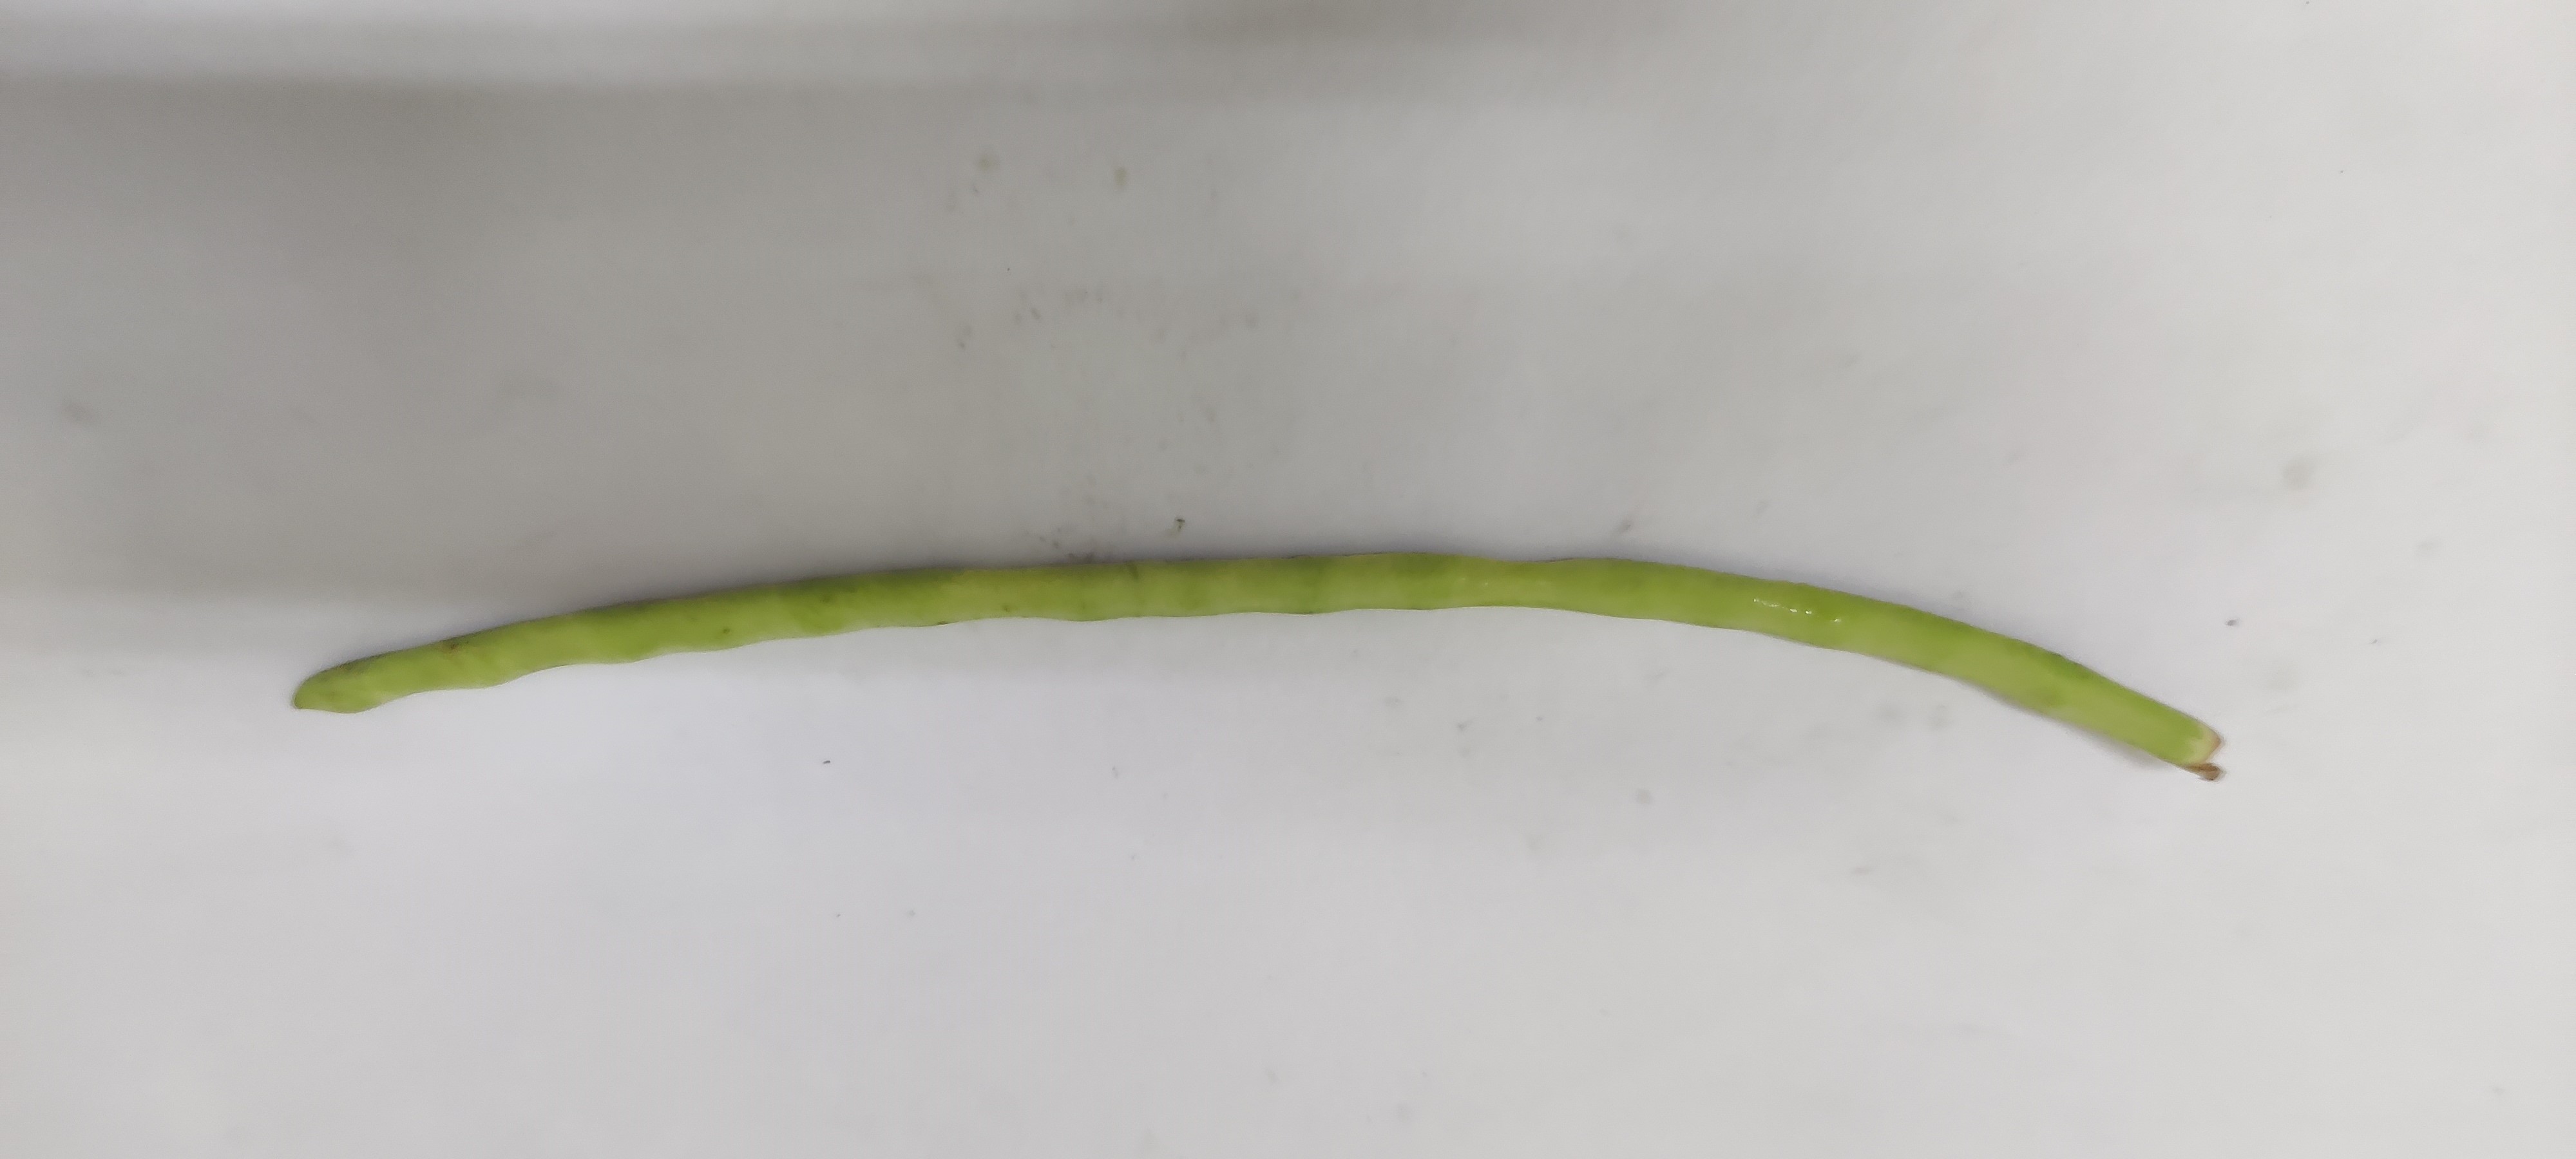
Crop: Cowpea
Condition: Fresh